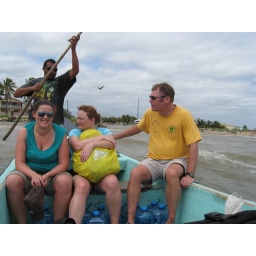
Crossing the sand bar in Dangriga